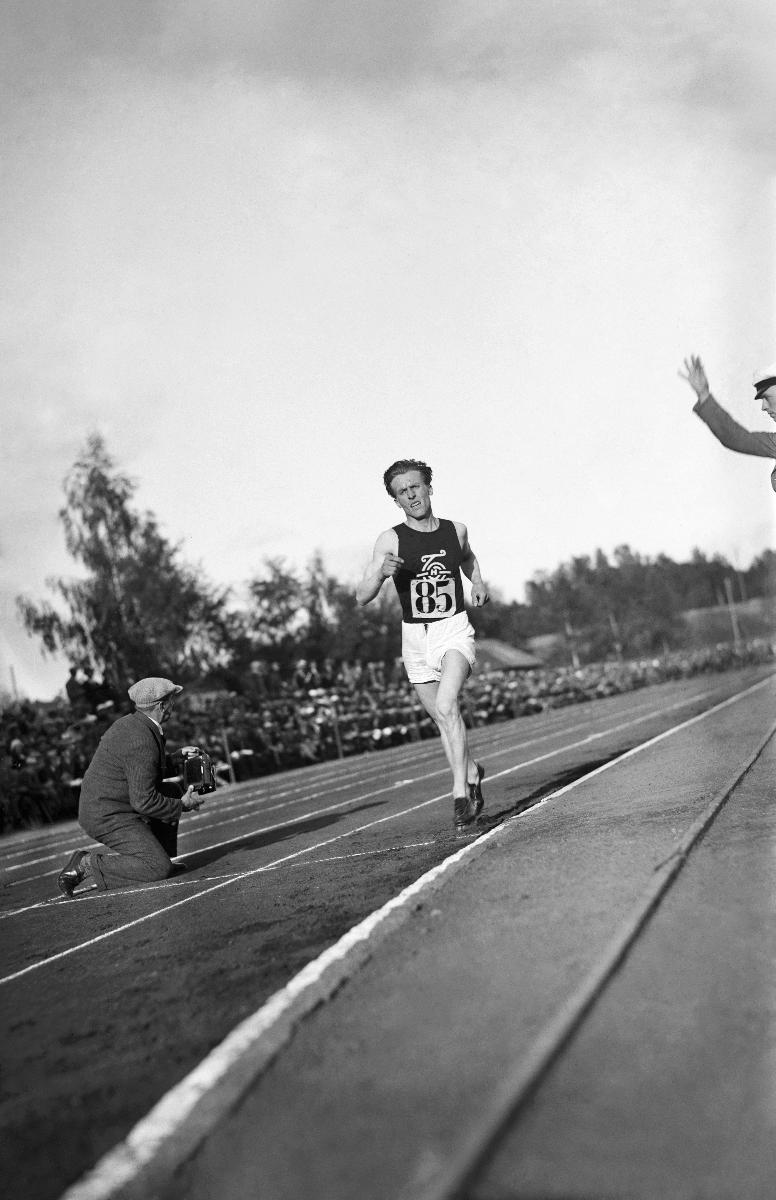
Volmari Iso-Hollo
Volmari Iso-Hollo
sisällön kuvaus: Volmari Iso-Hollo Helsingin Tovereiden yleisurheilukilpailuissa Eläintarhan urheilukentällä Helsingissä 2.6.1932. content description: Volmari Iso-Hollo at the athletic games arranged by Helsingin Toverit in Helsinki 2.6.1932. innehållsbeskrivning: Volmari Iso-Hollo, Helsingin Toverits friidrottstävlingar på Djurgårdens sportplan i Helsingfors 2.6.1932.
Kuvaaja: Sundström, Hugo, kuvaaja
Vuosi: 1932
Paikka: Suomi, Uusimaa, Helsinki
Aiheet: Iso-Hollo, Volmari; yleisurheilu; kilpailu (talous); juoksijat; juoksu; HBL; track and field; competition (economy); runners (athletes); sports; athletics; athletes; sportsmen; running; runners; friidrott; konkurrens (ekonomi); löpare; sport; idrott; löpning; 3000 meter; personer; idrottare